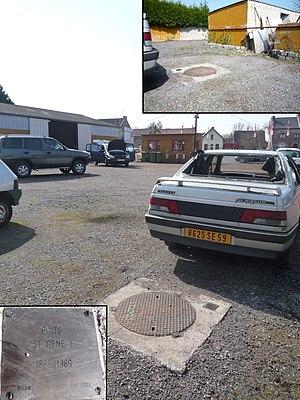
La Fosse Saint René de la Compagnie des mines d'Aniche était un charbonnage constitué de deux puits situé à Guesnain, Nord, Nord-Pas-de-Calais, France.
La Compagnie des mines d'Aniche était une compagnie qui exploitait des mines de charbon dans la région Nord-Pas-de-Calais en France et qui possédait aussi des usines et des lavoirs.